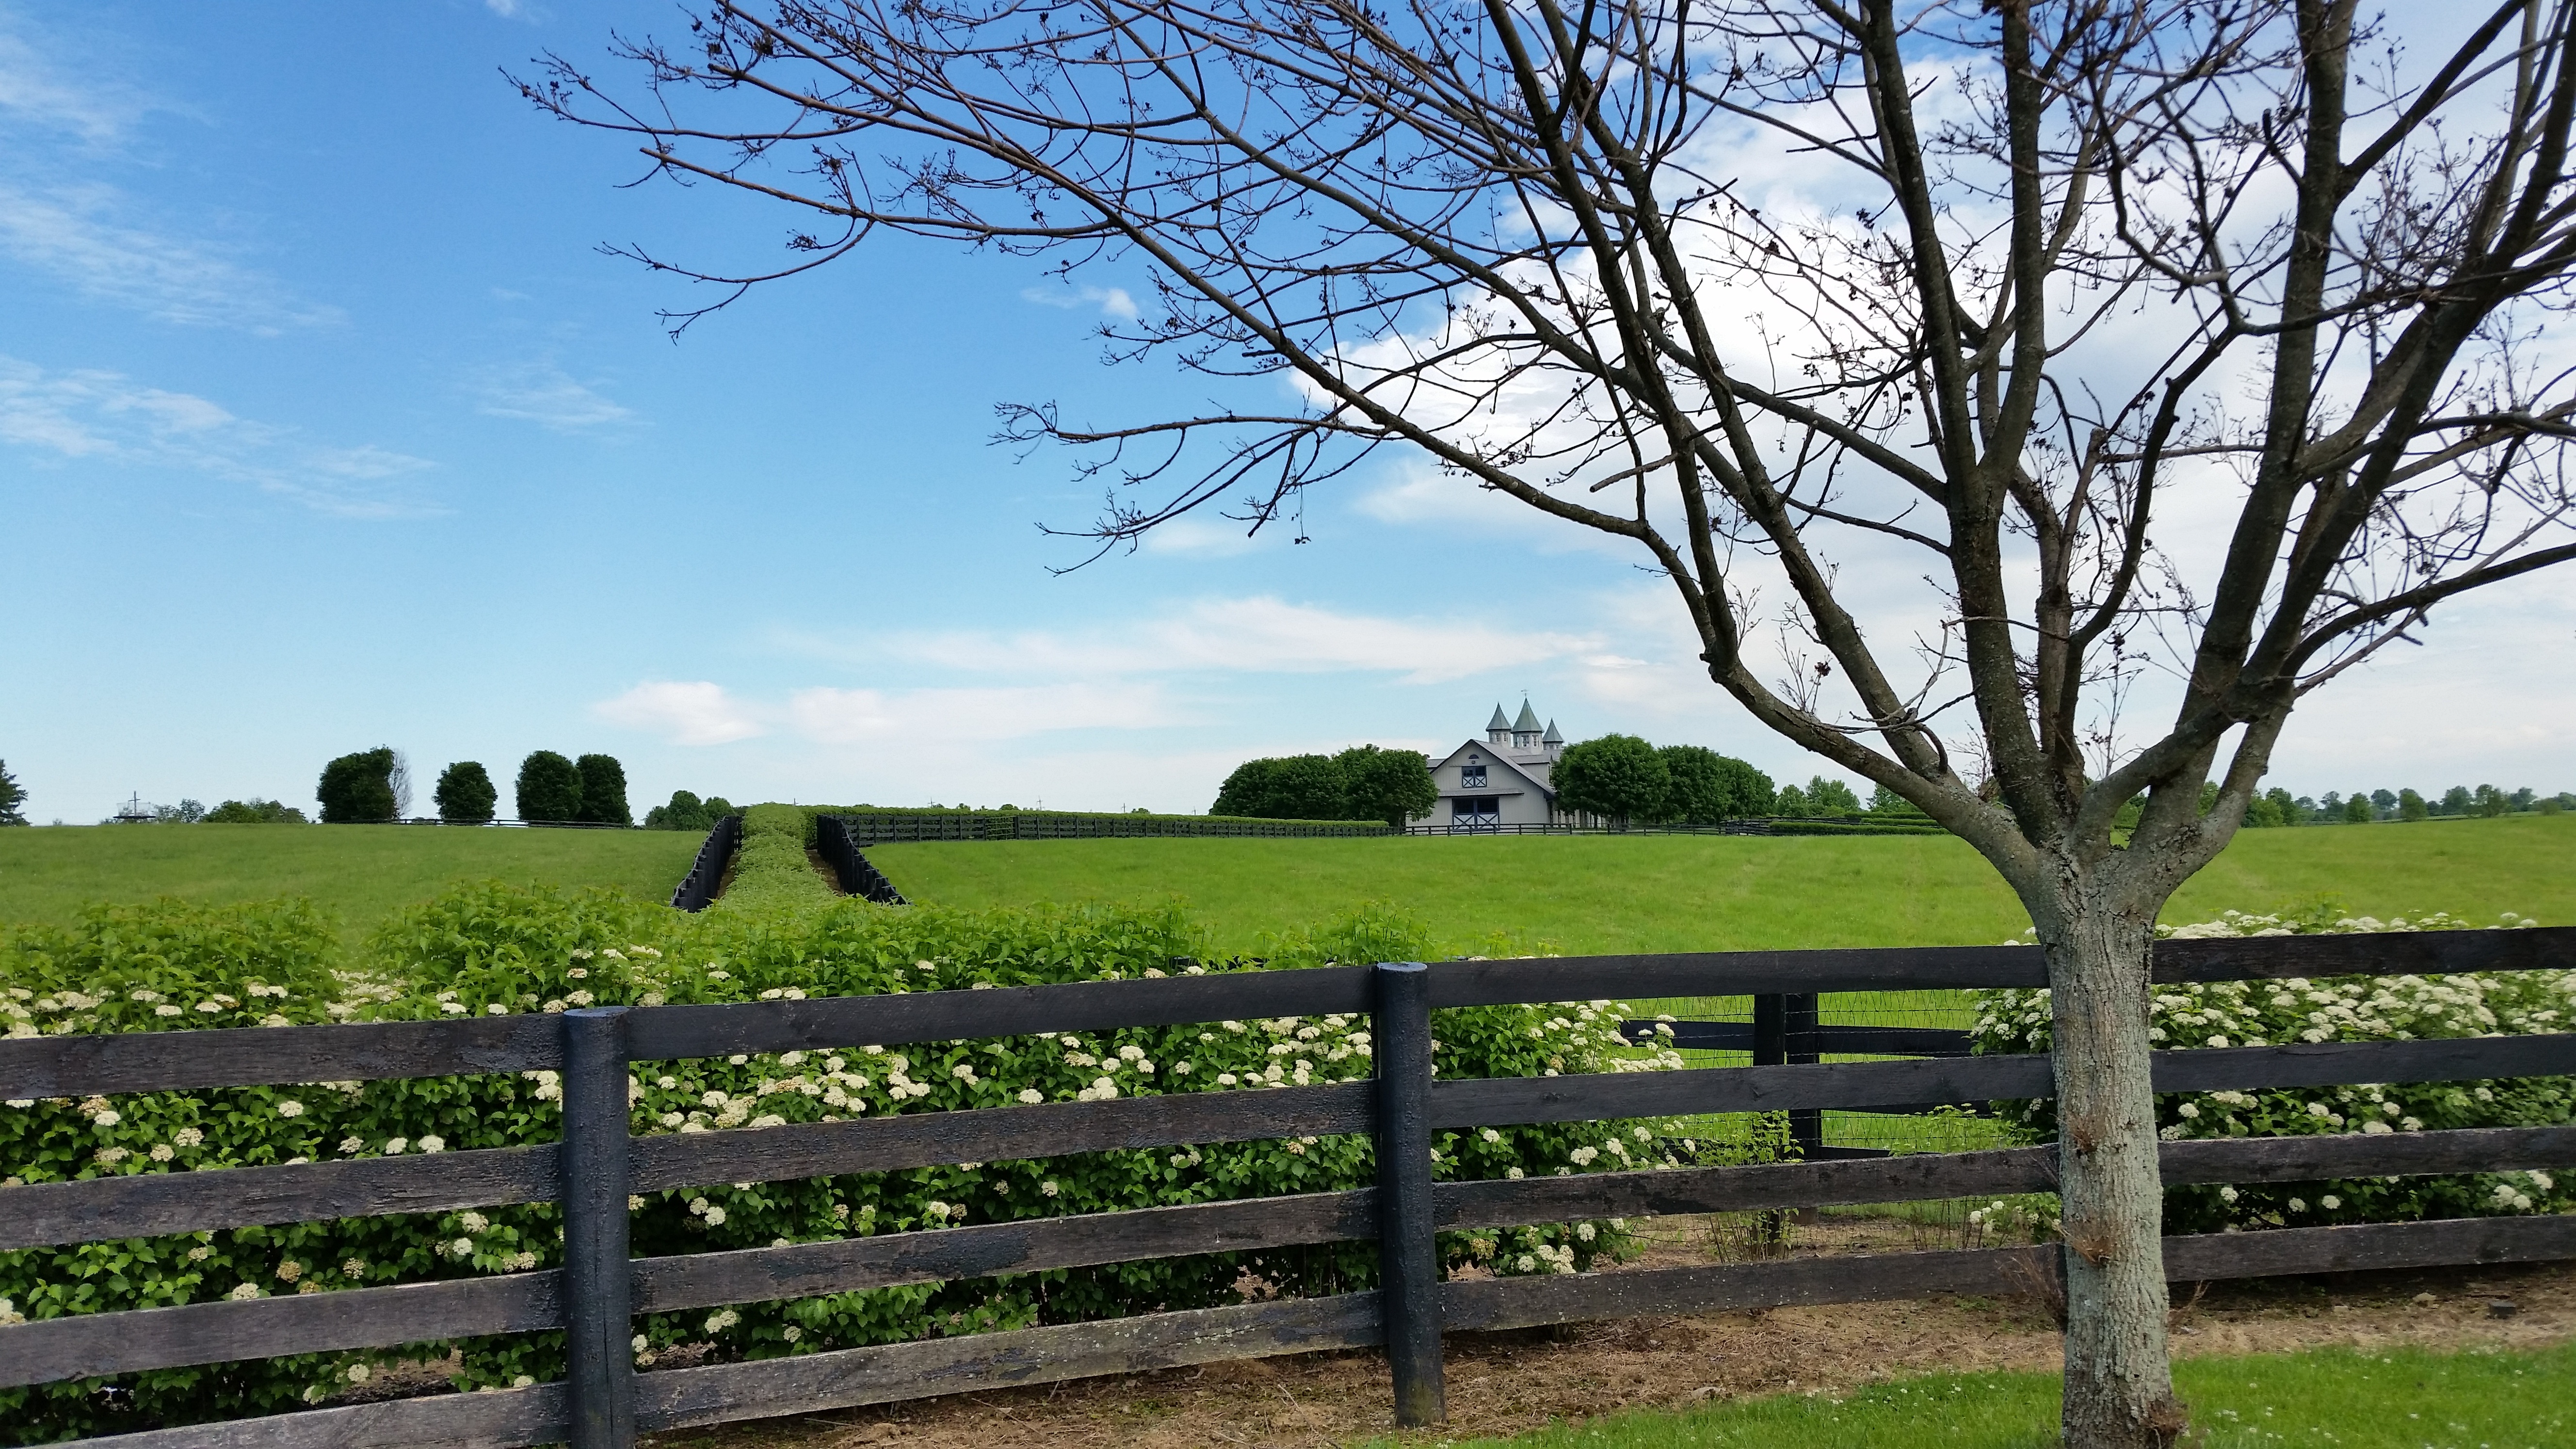
landscape, tree, grass, fence, plant, field, farm, meadow, flower, country, green, pasture, ranch, horse, property, agriculture, shrub, plantation, rural area, kentucky, lexington, horse farm, woody plant, outdoor structure, home fencing